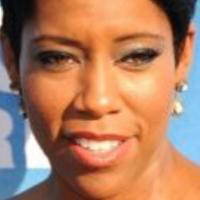
Age group: age 41-55